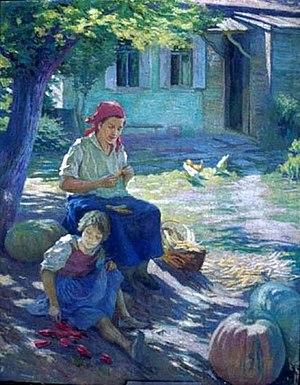
Récolte, tableau de Iakov Mintchekov 1898 Musée de Kamensk 1898 Русский: Картина Урожай Автор -Я.Минченков . 1898г.
Iakov Danilovitch Mintchenkov né en 1871 et mort en 1938 est un peintre russe.